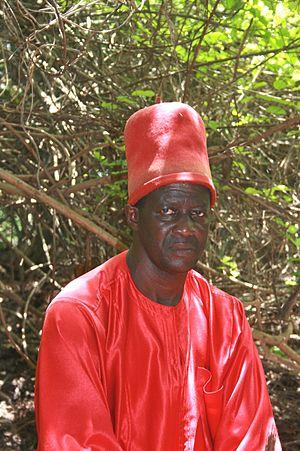
Sibulumbaï Diédhiou, Roi d'Oussouye en Casamance (Sénégal) Ethnie des diolas (floups)
Sibulumbaï Diedhiou est l'actuel roi d'Oussouye, depuis son intronisation le 17 janvier 2001.
Le royaume d’Oussouye, en pays Diola, couvre une partie du département d'Oussouye en Basse-Casamance, au sud du Sénégal. Son roi actuel, Sibilumbaï Diedhiou, a été intronisé le 17 janvier 2000. Il réside dans le bois sacré de la commune d’Oussouye.